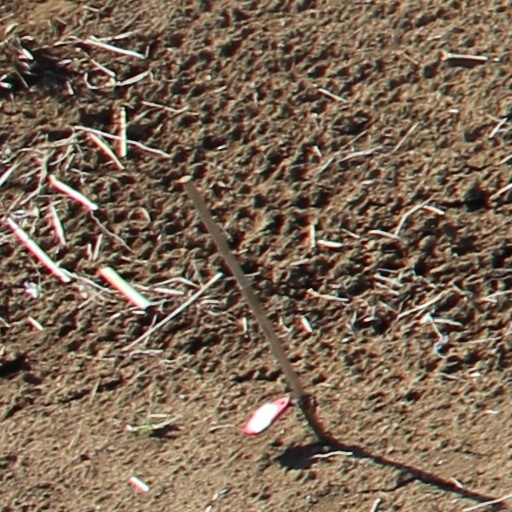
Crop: wheat